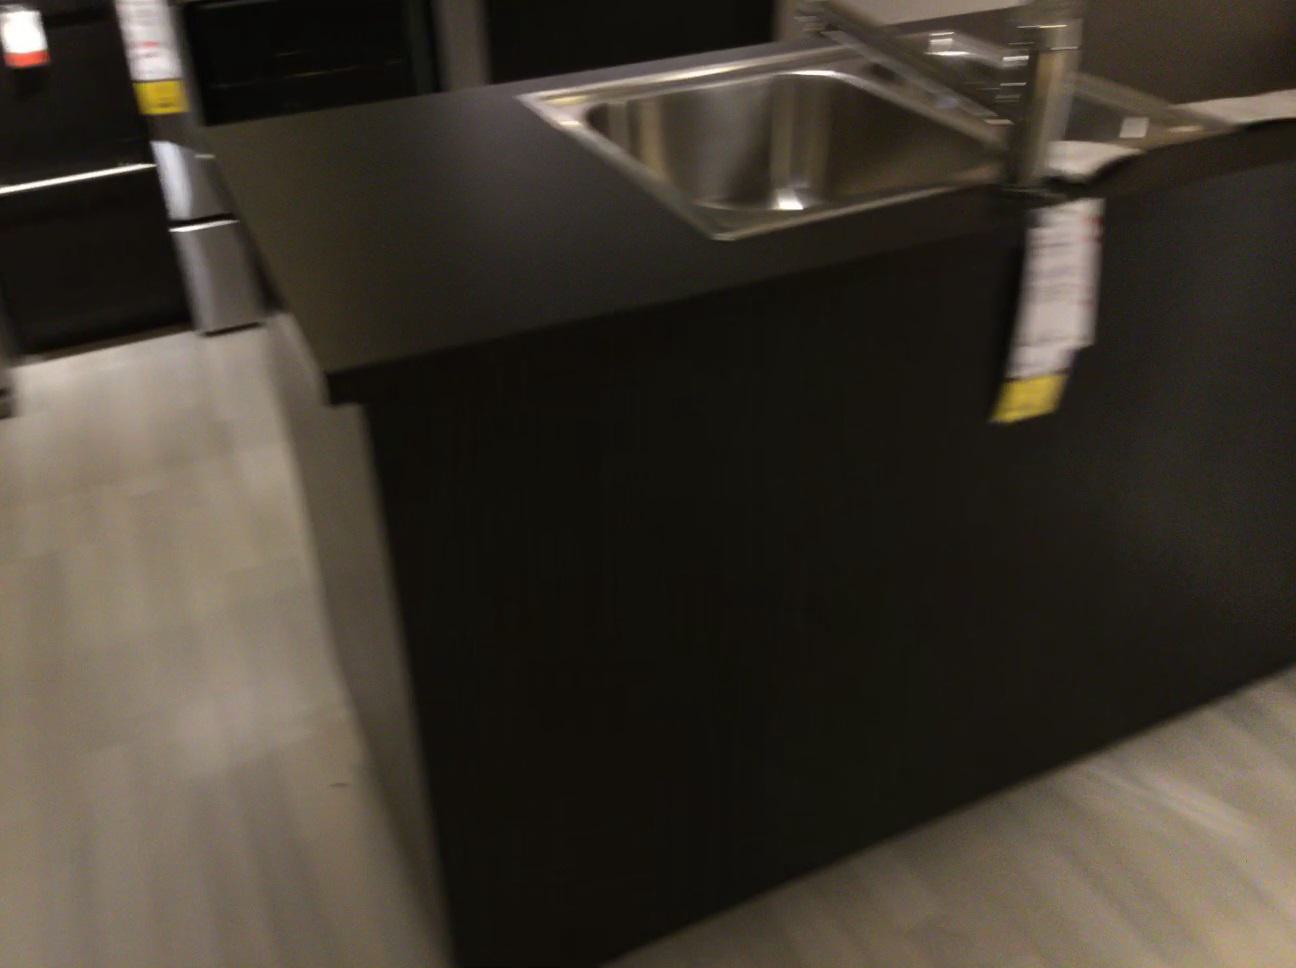
Question: In the image, there is the refrigerator. Pinpoint several points within the vacant space situated right of the refrigerator from the world's perspective. Your final answer should be formatted as a list of tuples, i.e. [(x1, y1), ...], where each tuple contains the x and y coordinates of a point satisfying the conditions above. The coordinates should be between 0 and 1, indicating the normalized pixel locations of the points.
Answer: [(0.100, 0.564), (0.146, 0.548), (0.096, 0.535), (0.140, 0.520), (0.183, 0.505), (0.093, 0.508), (0.135, 0.494), (0.177, 0.479), (0.090, 0.482), (0.130, 0.469), (0.171, 0.457), (0.086, 0.460), (0.126, 0.446), (0.164, 0.434), (0.083, 0.437), (0.122, 0.426), (0.159, 0.413), (0.080, 0.416), (0.117, 0.405), (0.154, 0.394), (0.190, 0.383), (0.077, 0.398), (0.114, 0.386), (0.150, 0.376), (0.184, 0.366)]